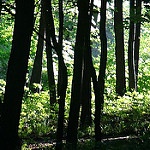
Label: forest